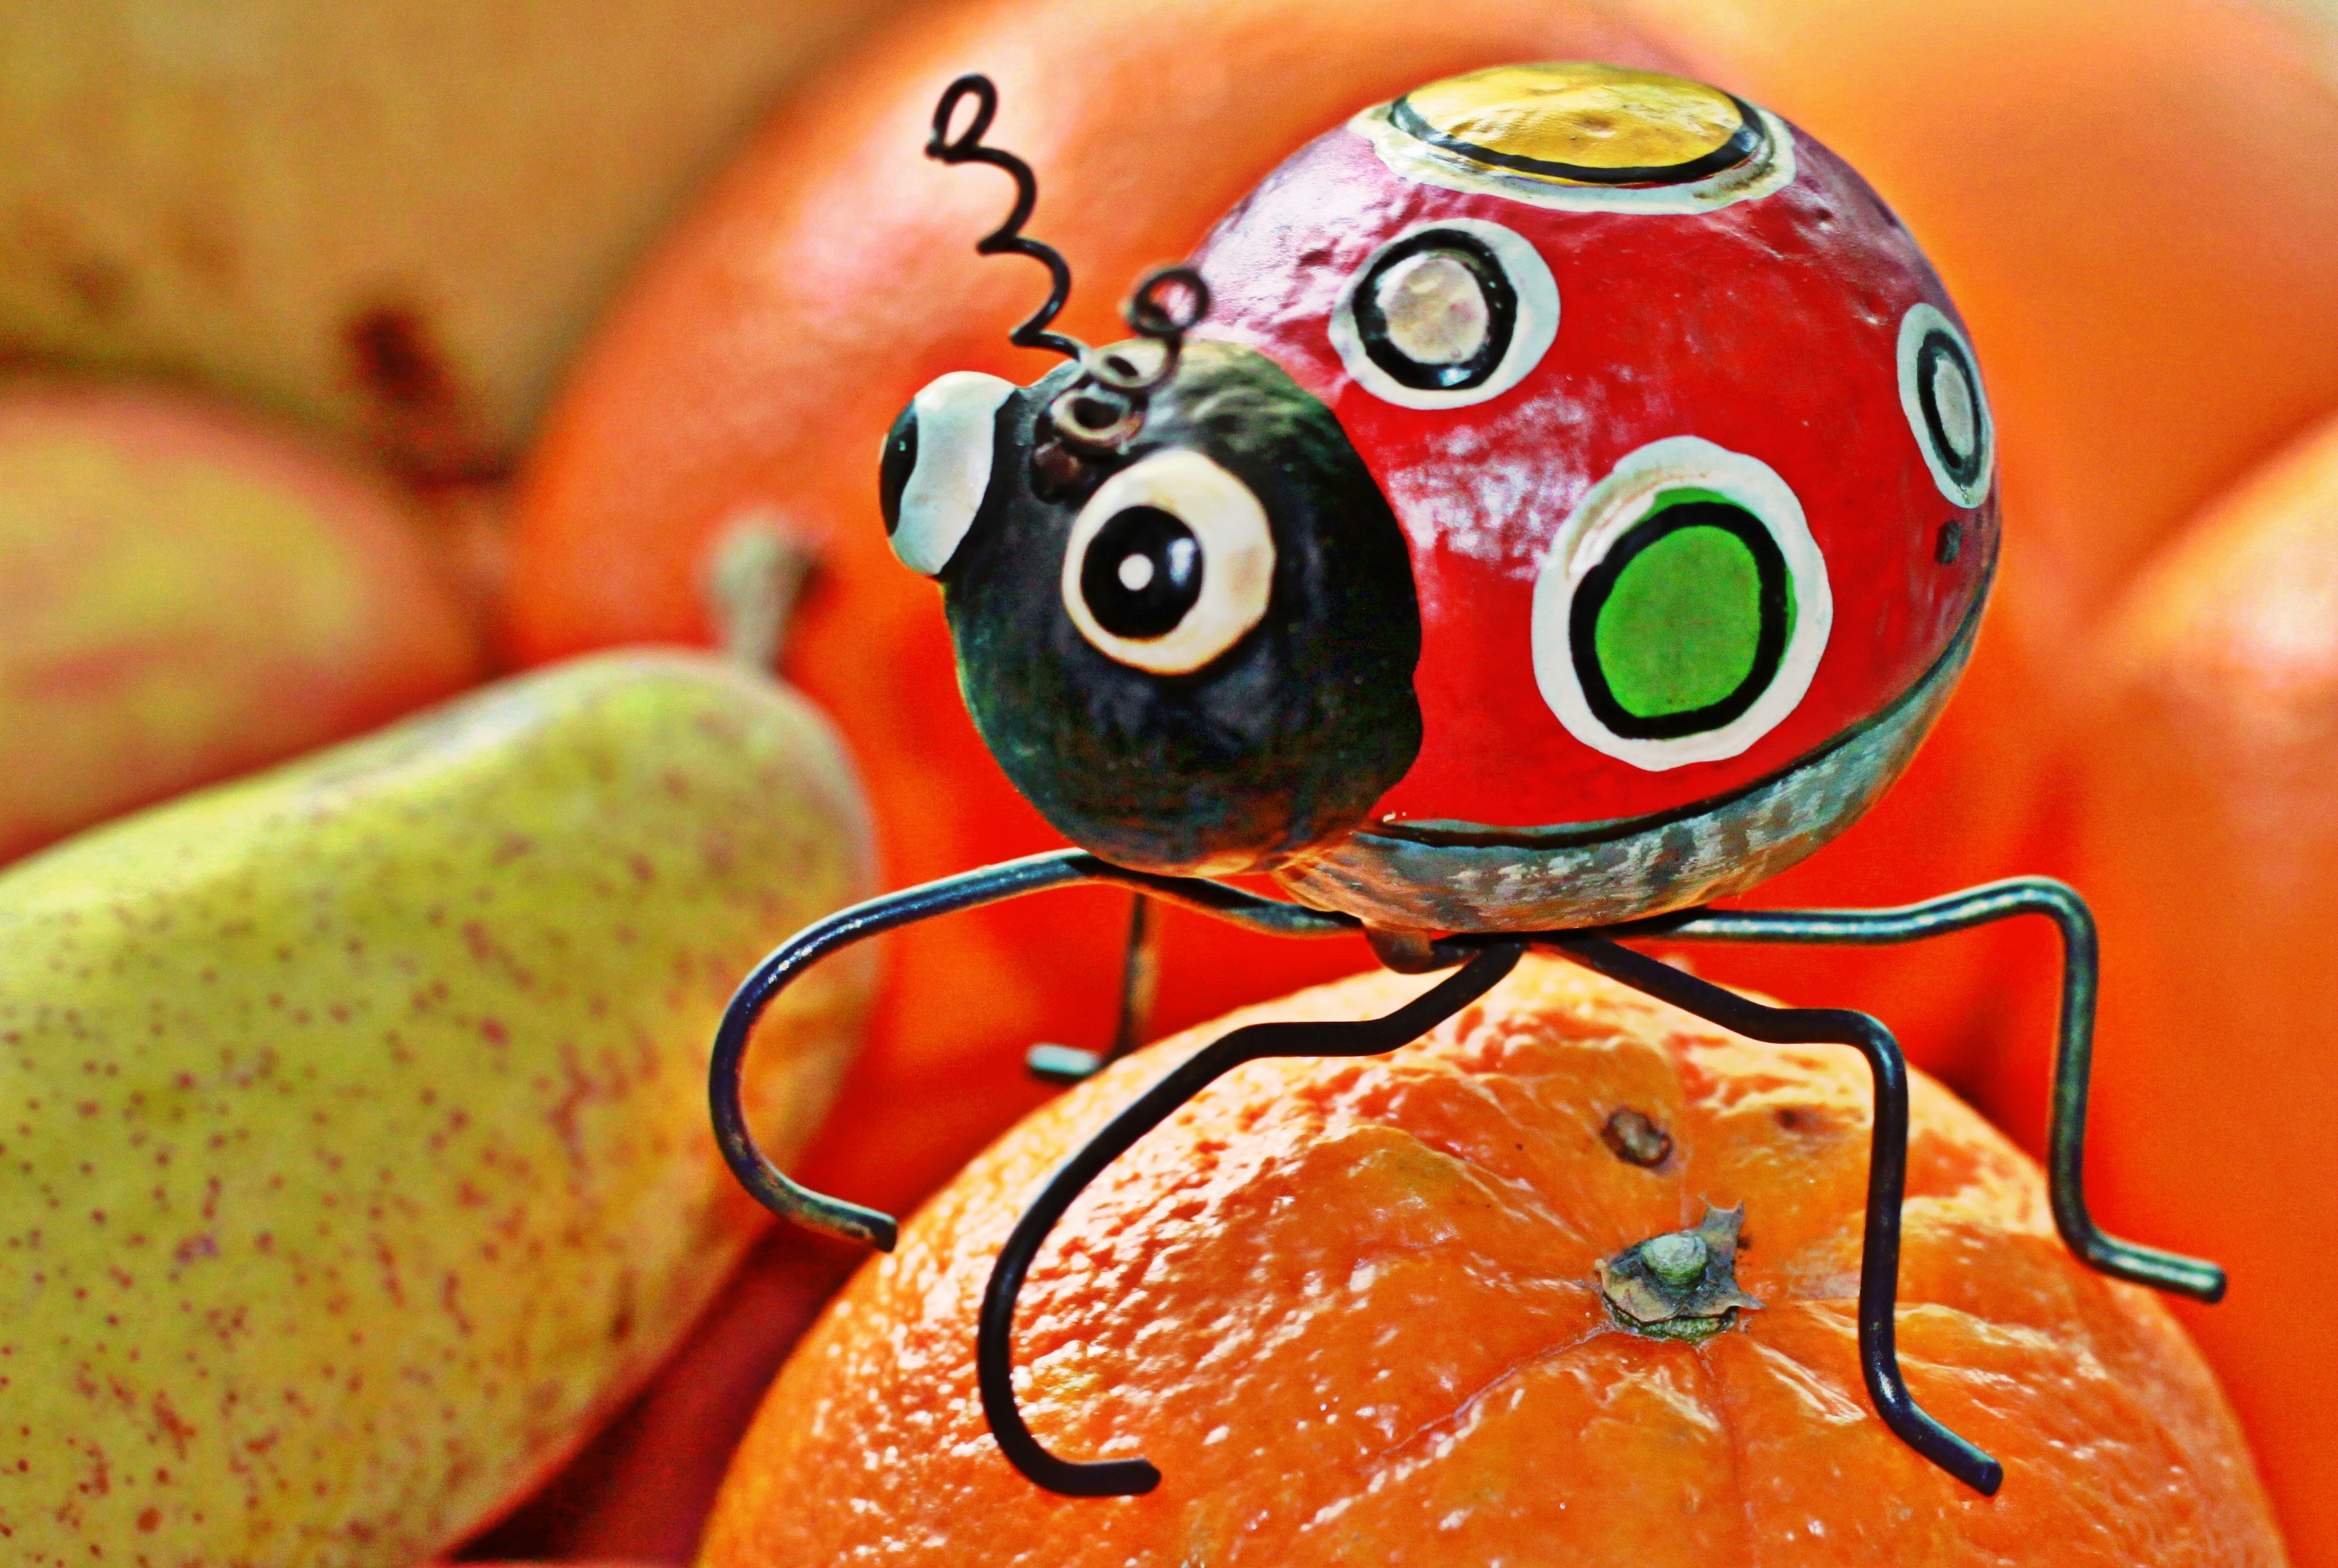
fruit, flower, animal, ripe, food, red, produce, insect, pumpkin, healthy, close, delicious, shell, ladybird, invertebrate, deco, close up, nutrition, fruits, beetle, vitamins, frisch, bless you, macro photography, flowering plant, vitaminhaltig, apple macro, land plant